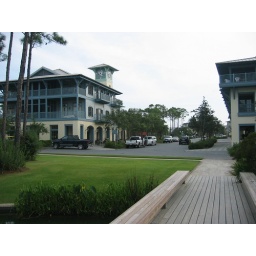
The &amp;quot;town&amp;quot; square in Watercolor that houses a few restaurants, coffee shop, book store and art gallery...